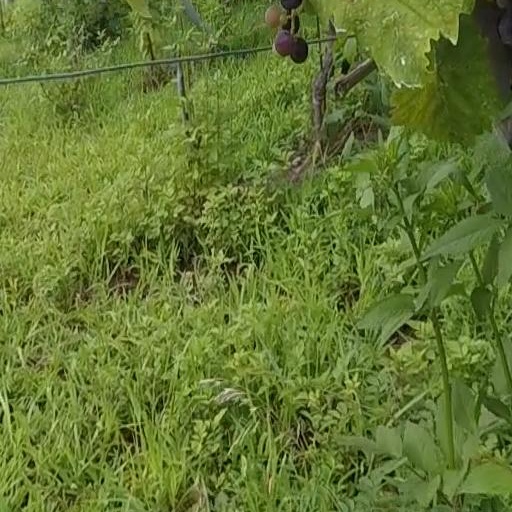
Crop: grape